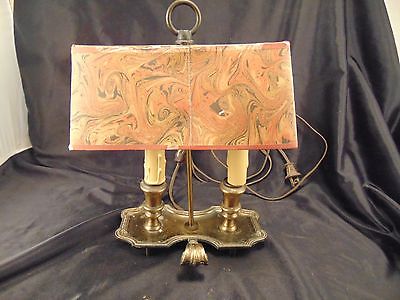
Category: lamp